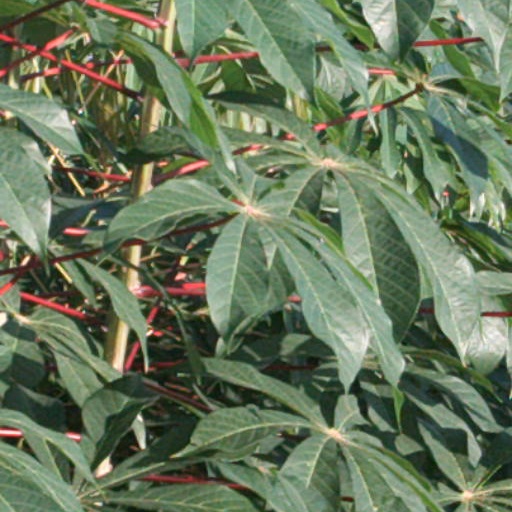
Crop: cassava